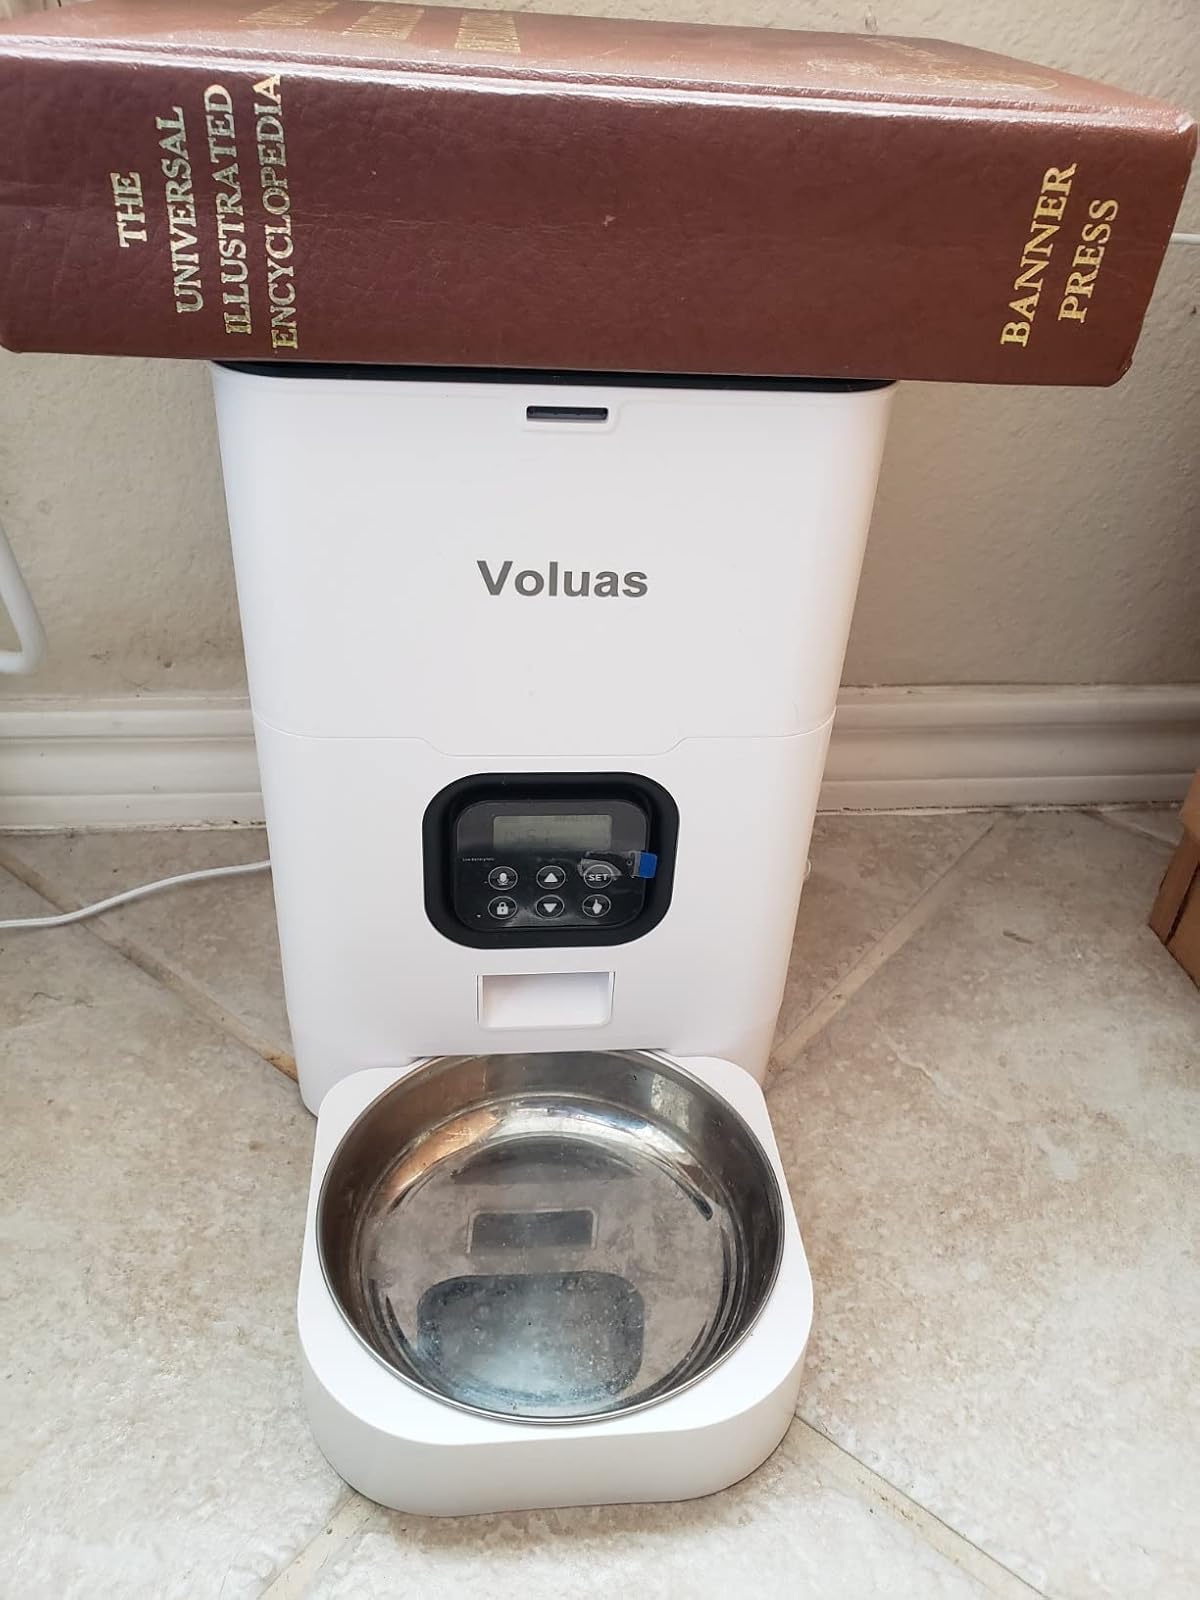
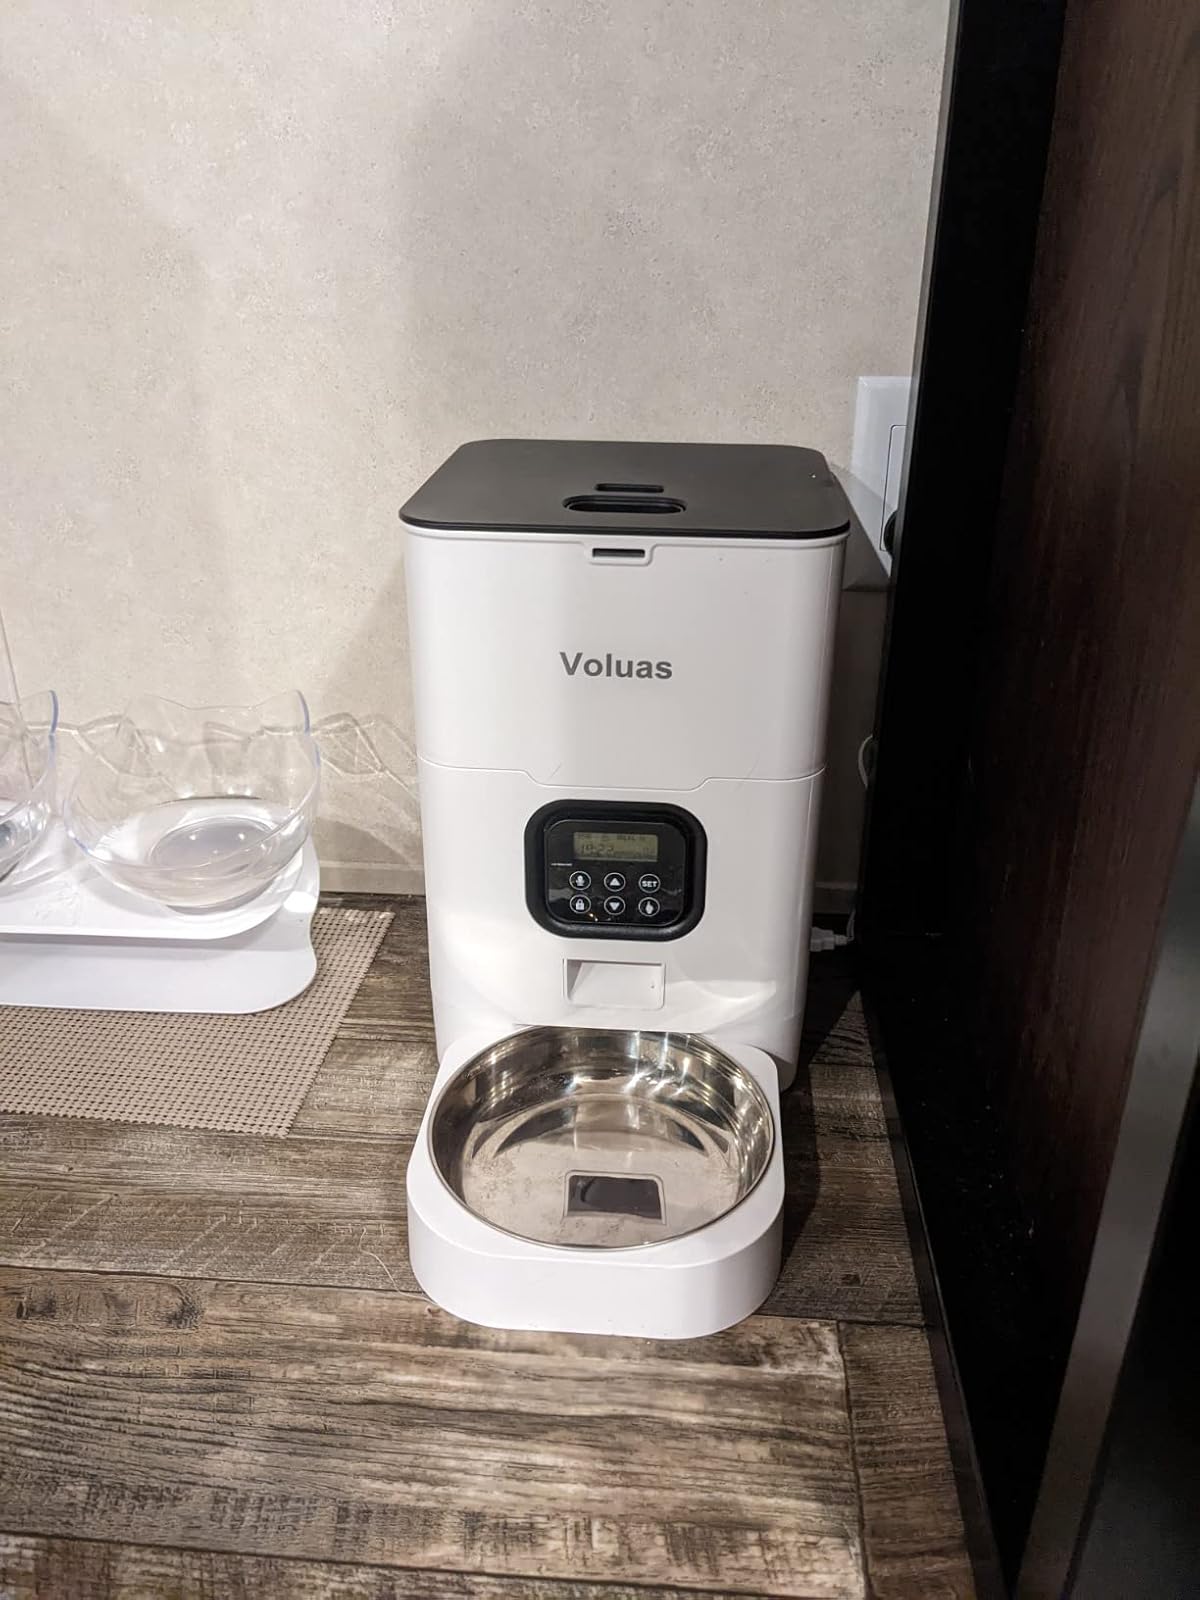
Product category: items_feeder
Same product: yes